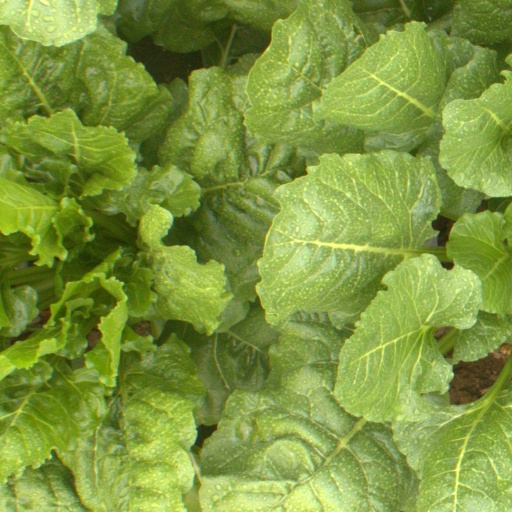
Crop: sugar beet